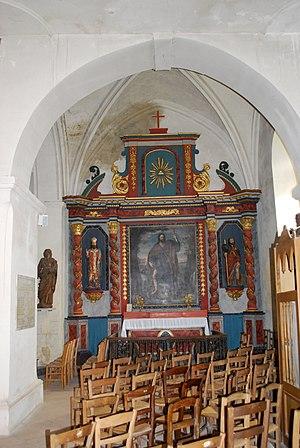
Saint-Morillon, église Saint-Maurille
L'église Saint-Maurille est une église catholique située sur la commune de Saint-Morillon, dans le département de la Gironde, en France.